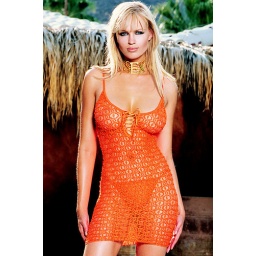
Sexy orange dress. available in red size: M/L. **delivery charge is 25 dirham all over UAE.